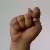
The image shows a hand gesture representing the letter 'T' in Indian Sign Language.